Spirit of the Few Monument

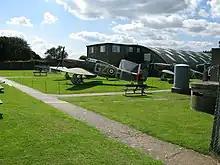
The Kent Battle of Britain Museum, the site of the Spirit of the Few Monument

The Spirit of the Few Monument is a memorial at the Kent Battle of Britain Museum at Hawkinge which commemorates the 2,938 aircrew of the Royal Air Force (RAF) and the Fleet Air Arm who took part in the Battle of Britain during the Second World War. The monument, unveiled on 29 July 2022, is in the form of bronze sculptures of seven pilots of the RAF. It replicates a well-known photograph taken on 29 July 1940 of pilots of No. 32 Squadron, which flew from Hawkinge airfield during the Battle of Britain.